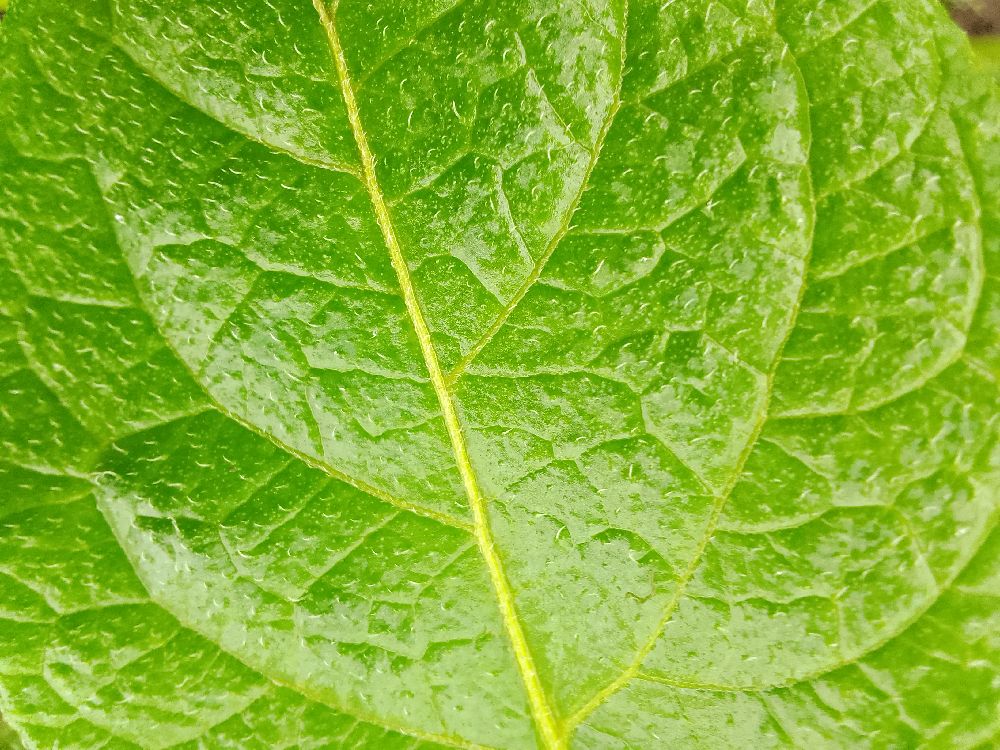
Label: Healthy